Great Expectations (Grey's Anatomy)

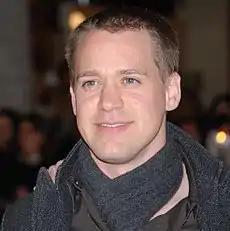
The mourning manner of T.R. Knight's character (George O'Malley) was deemed inappropriate by critics.

"Great Expectations" received mixed-to-positive reviews from television critics upon telecast, with George O'Malley's (T. R. Knight) storyline receiving critical acclaim.